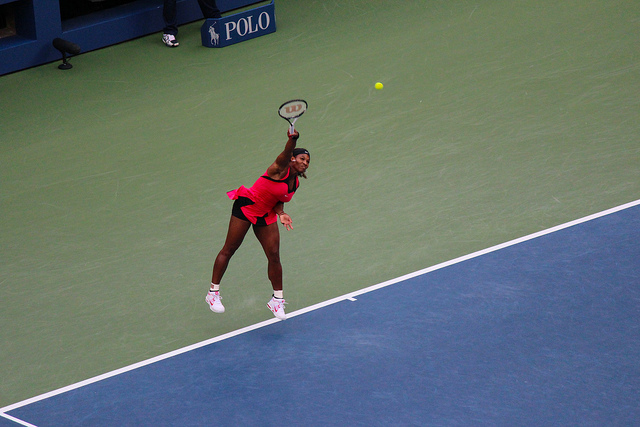
một nữ vận động viên tennis đang nhảy lên để đánh bóng